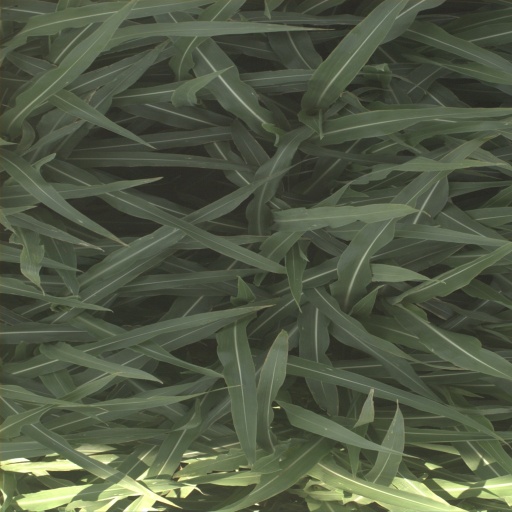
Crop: sorghum